W. P. Kinsella

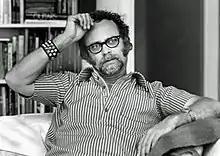

William Patrick Kinsella (May 25, 1935September 16, 2016) was a Canadian novelist and short story writer, known for his novel "Shoeless Joe" (1982), which was adapted into the movie "Field of Dreams" in 1989. His work often concerned baseball, First Nations people, and Canadian culture.